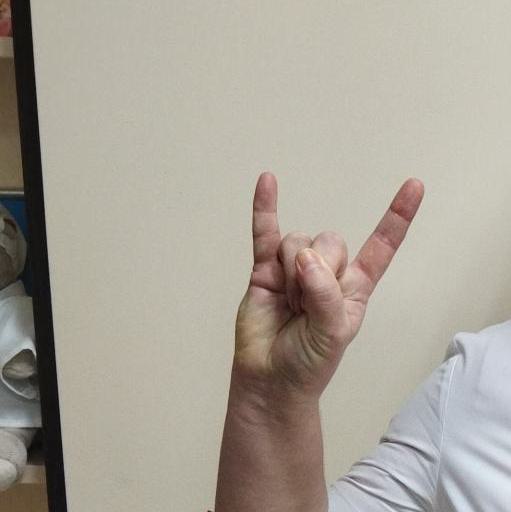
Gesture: rock